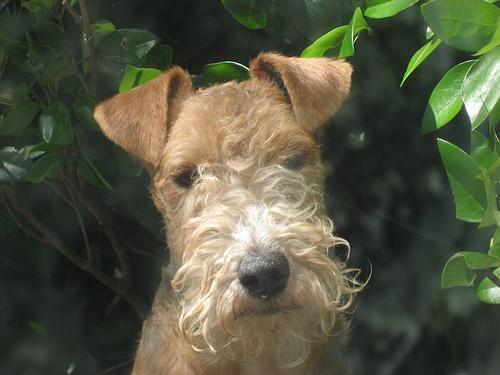
Lakeland_terrier